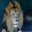
Label: lion